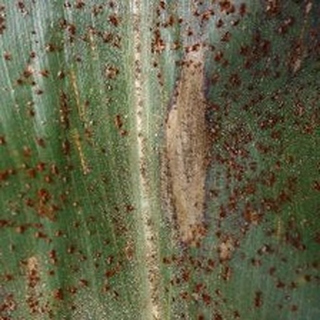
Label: corn_northern_leaf_blight